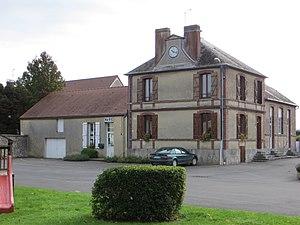
Mairie